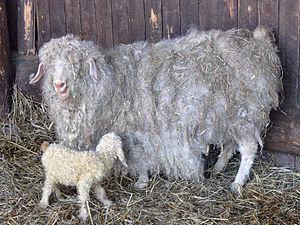
L’angora est un pelage long et soyeux que l'on trouve chez plusieurs espèces d'animaux dont une mutation génétique naturelle, affectant la fourrure, fait pousser celle-ci plus rapidement et plus abondamment que la moyenne. Comme l'albinisme, cette mutation peut survenir chez un individu sauvage, mais elle est le plus souvent sélectionnée et perpétuée en élevage pour constituer des races utiles à l'homme ou d'agrément. On peut éventuellement tisser ces longs poils pour obtenir une fibre de laine du même nom, le plus souvent des lapins angoras. Le nom vient de la forme ancienne du toponyme porté par la ville turque d'Ankara.